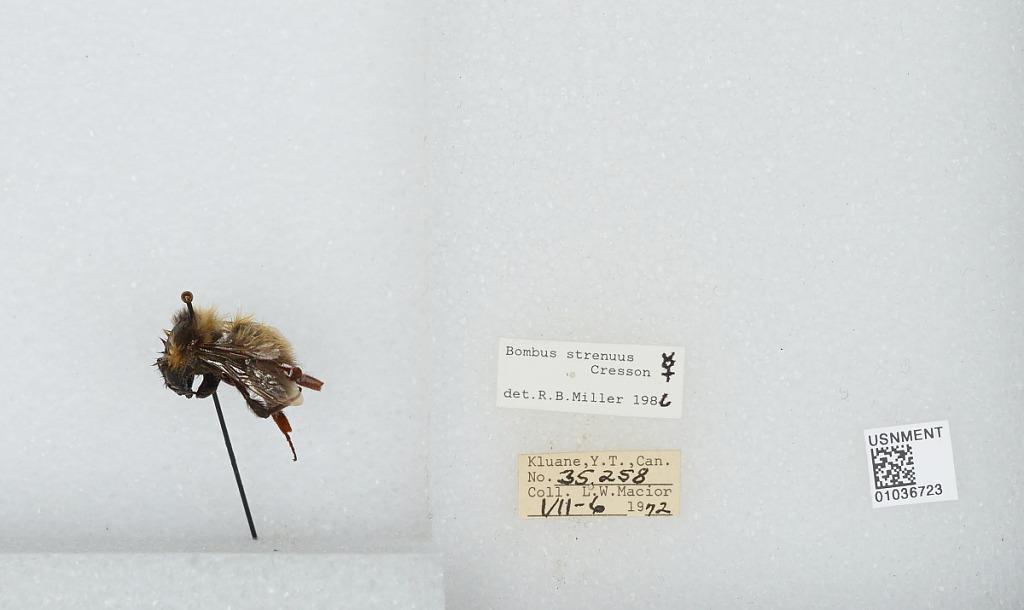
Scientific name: Bombus (Alpinobombus) neoboreus Sladen
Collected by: L. Macior
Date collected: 1972-7-6
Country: Canada
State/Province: Yukon Territory
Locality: Kluane
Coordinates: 60.75, -139.5
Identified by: Miller, R. B.